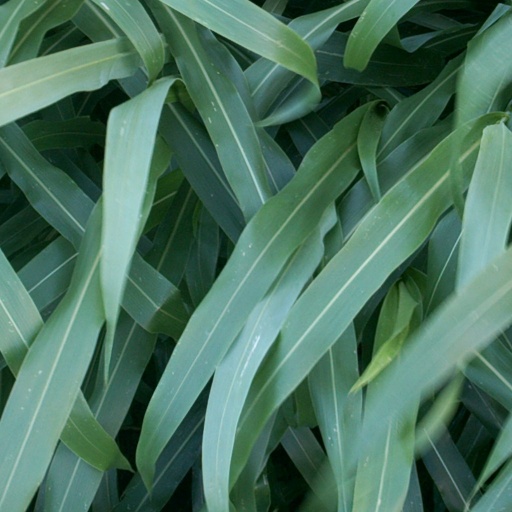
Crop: sorghum